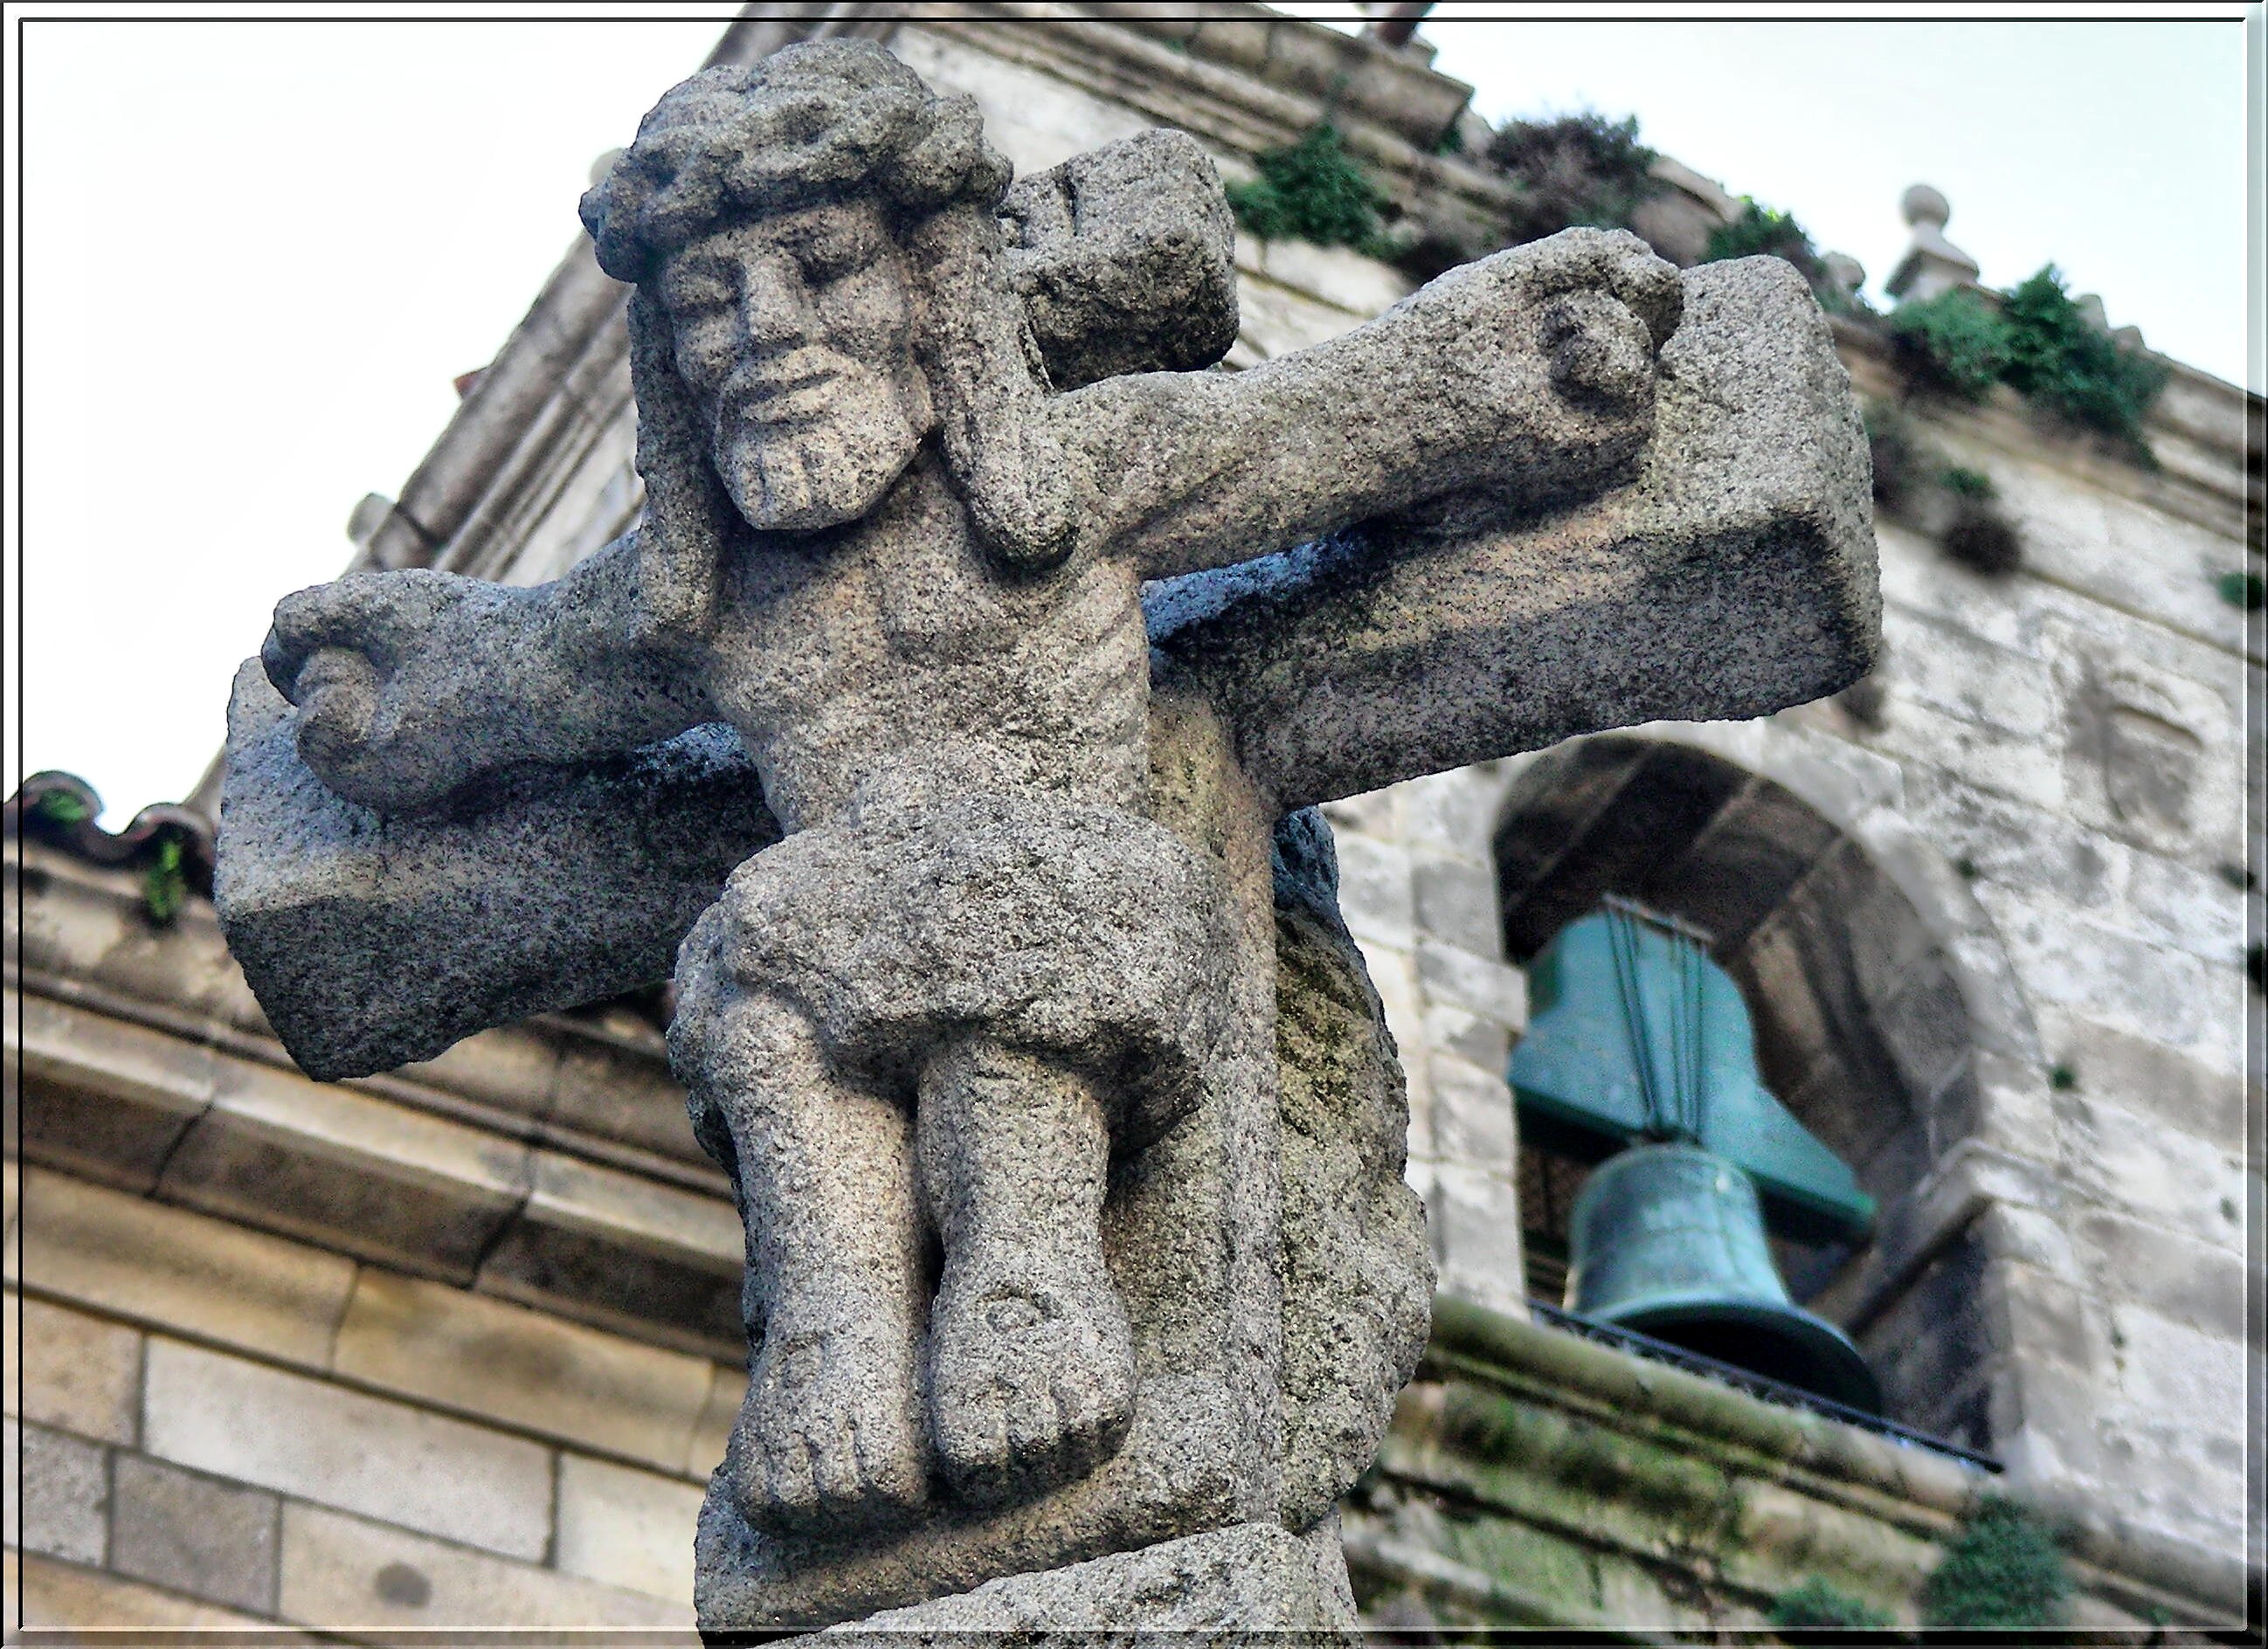
rock, monument, europe, statue, gargoyle, sculpture, art, spain, temple, europa, galicia, piedra, cruceiro, carving, pedra, espana, galiza, cidadevella, iglesias, igrexas, cruces, lacoruna, cruceiros, acoru a, coru a, stone carving, ancient history